Mundt–Nixon Bill

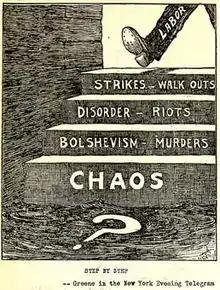
This 1919 political cartoon by Sidney Joseph Greene reflects American fears about Bolshevism and anarchism during the First Red Scare.

As early as May 23, 1948, the "New York Times" was anticipating that "the Senate will duck the issue, at least for the remainder of this session."